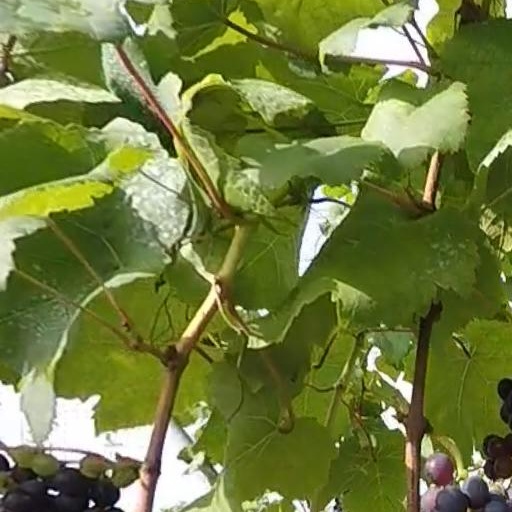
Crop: grape